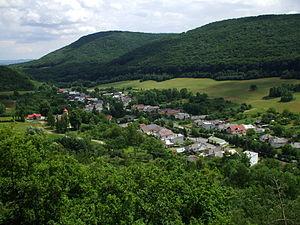
Juskova Voľa est un village de Slovaquie situé dans la région de Prešov.